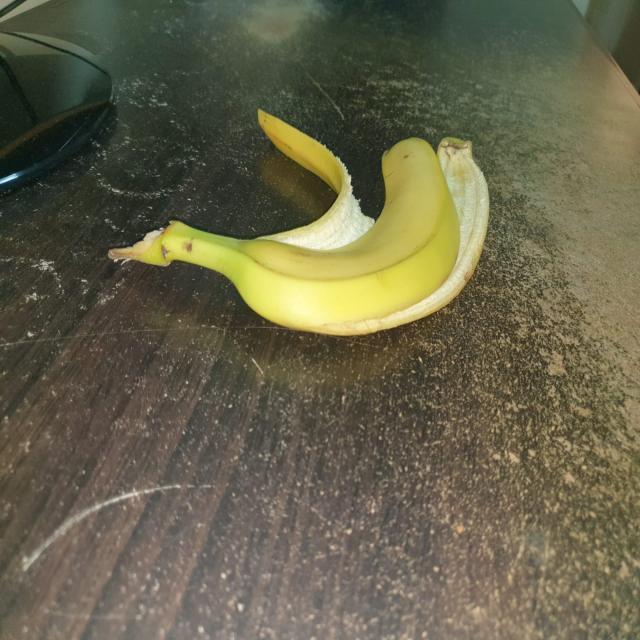
Label: bananas